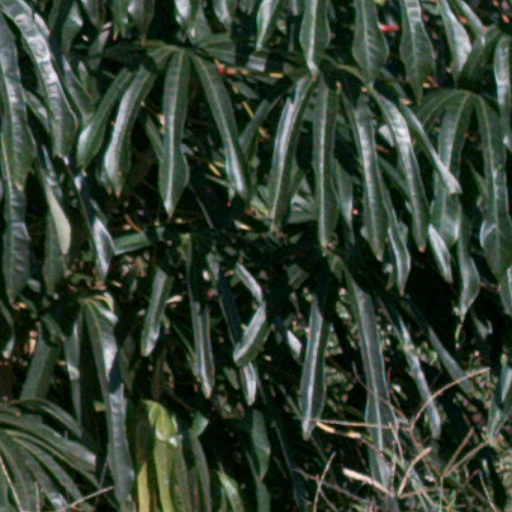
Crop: cassava